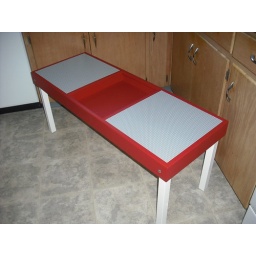
Lego table with solid wood frame featuring two 15&amp;quot; base plates and a recessed sorting area in the middle.